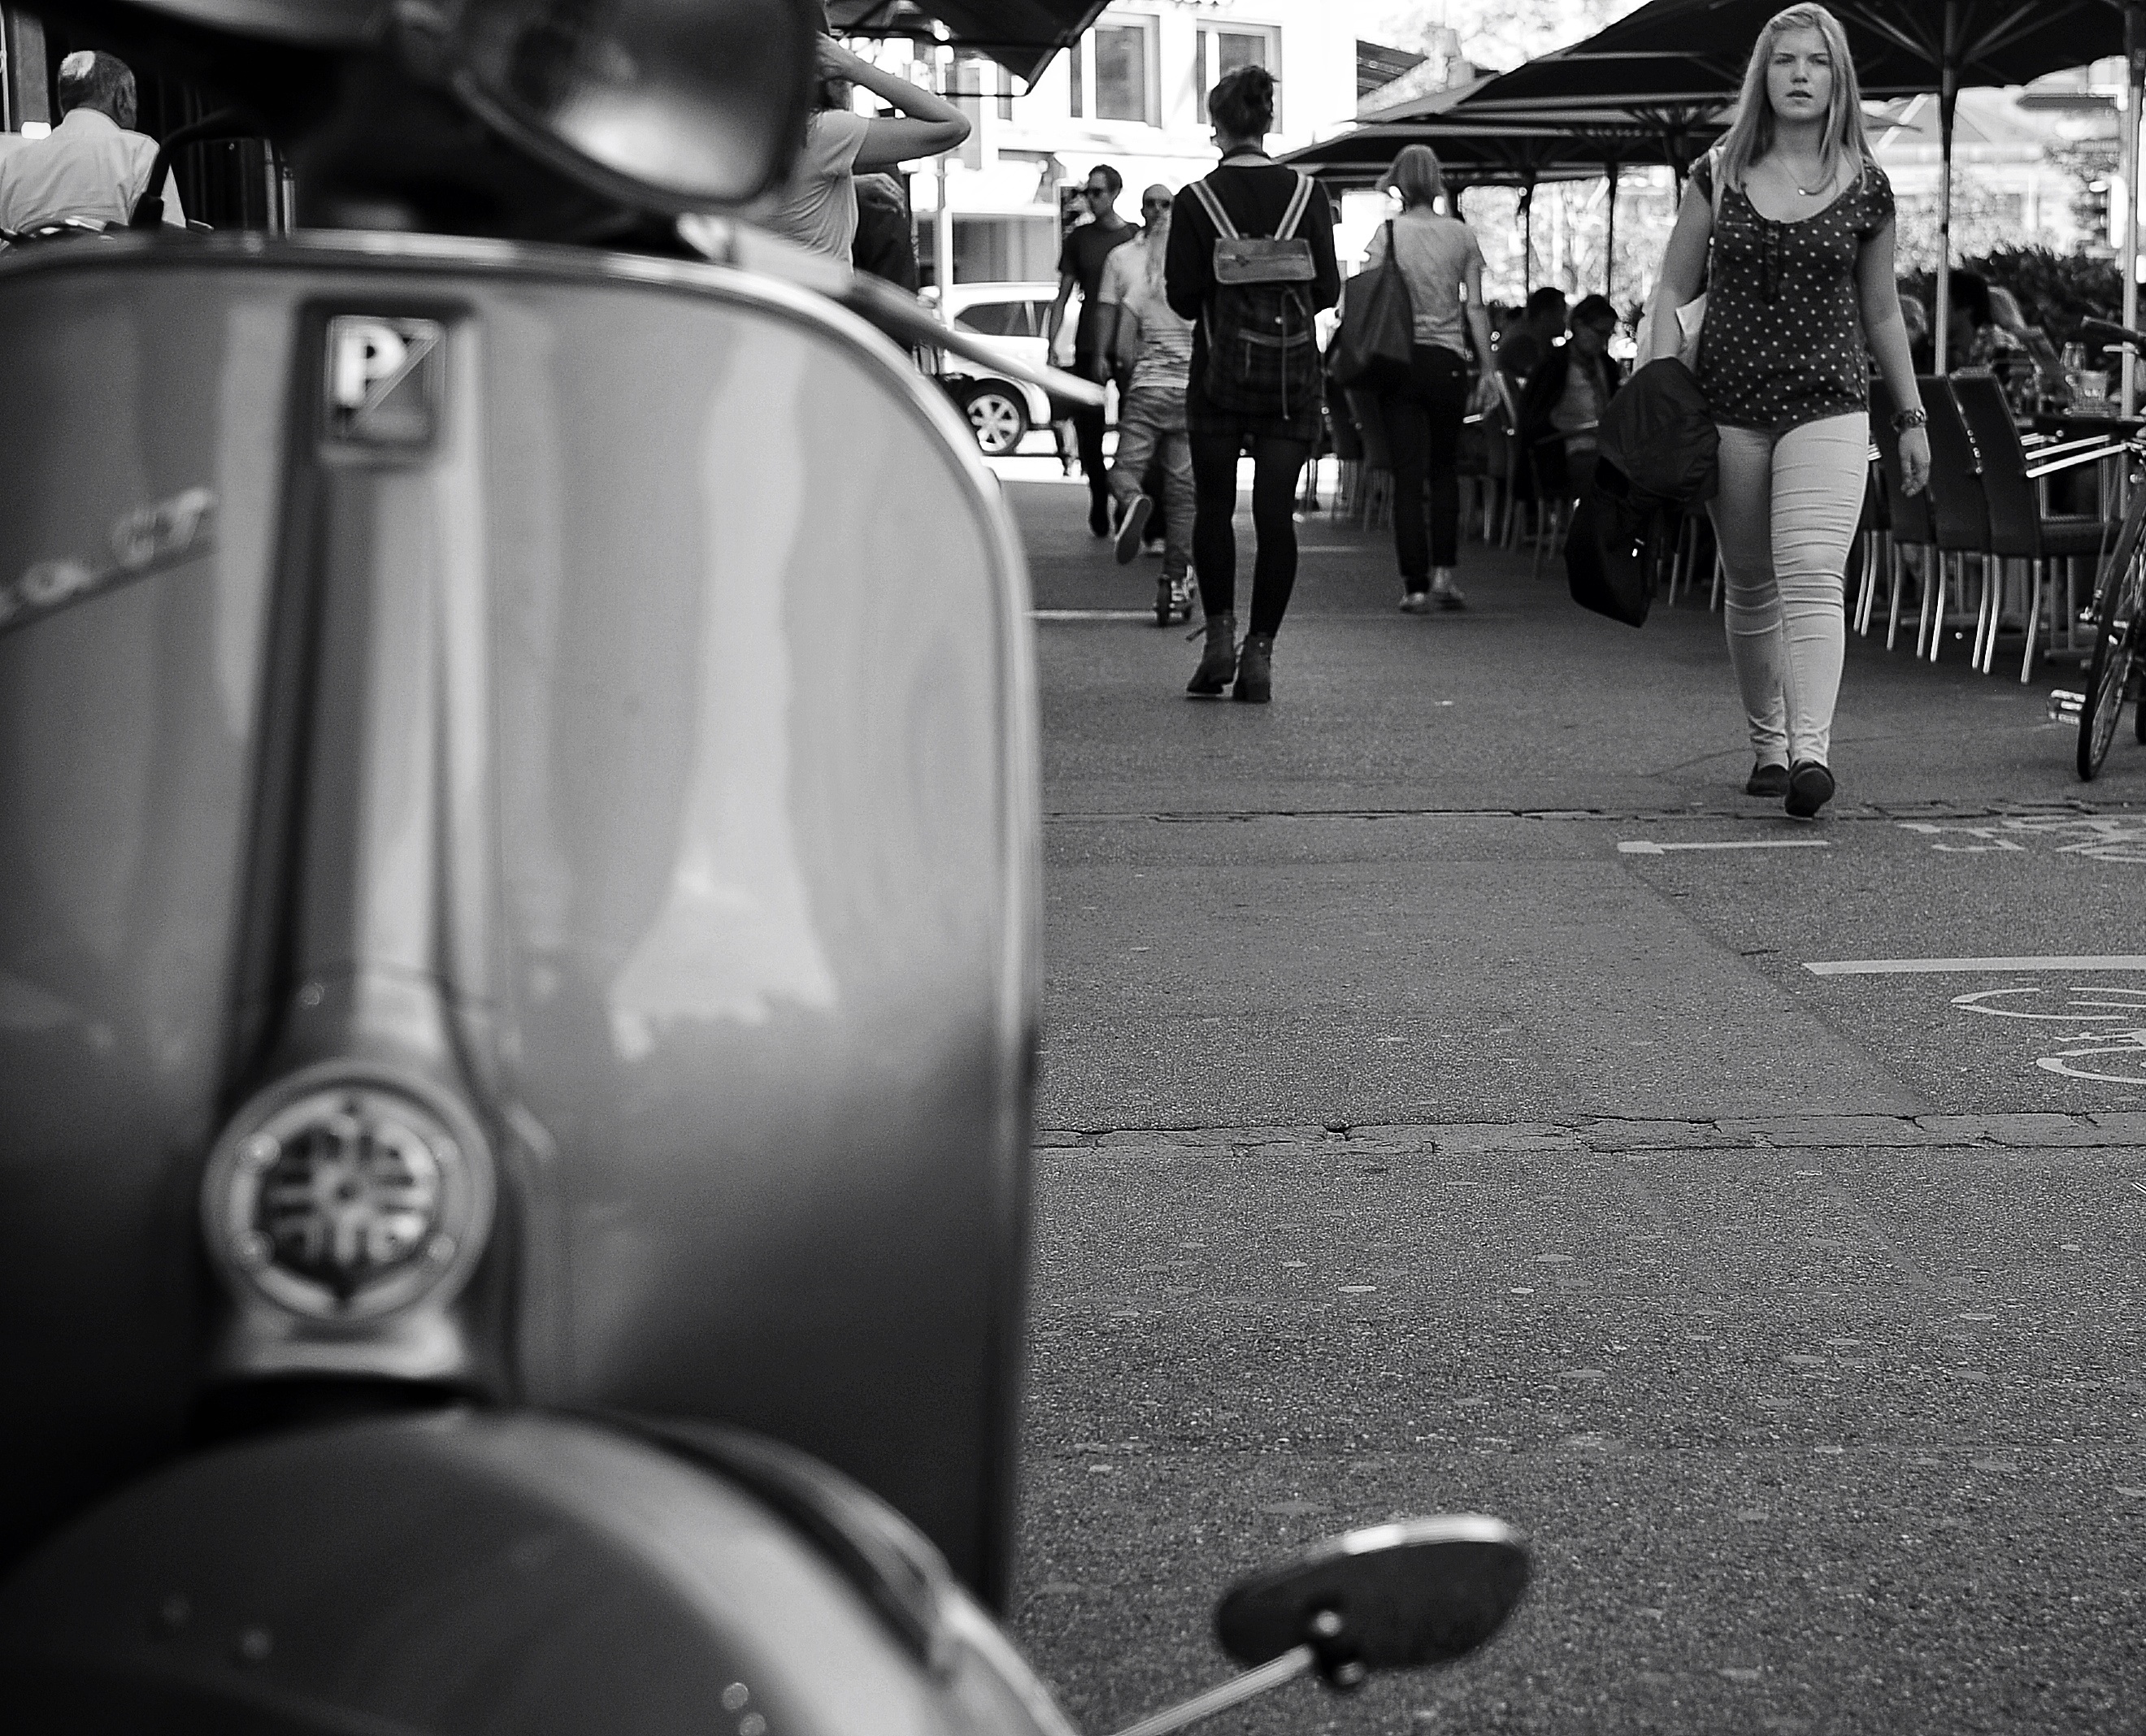
black and white, people, sun, street, car, city, urban, vehicle, motorcycle, black, monochrome, streetphotography, candid, women, swiss, stadt, piaggio, streetart, schweiz, switzerland, strasse, zri, zurich, streetphoto, vespa, snapseed, schwarzundweiss, stphotographia, streetscene, strassenszene, strassenfotografie, streetlife, streetpix, thomas8047, onthestreets, streetphotographer, bellevue, zurichstreet, fascinationstreet, nikond300s, streetartzri, zrichstreetphotography, monochrome photography